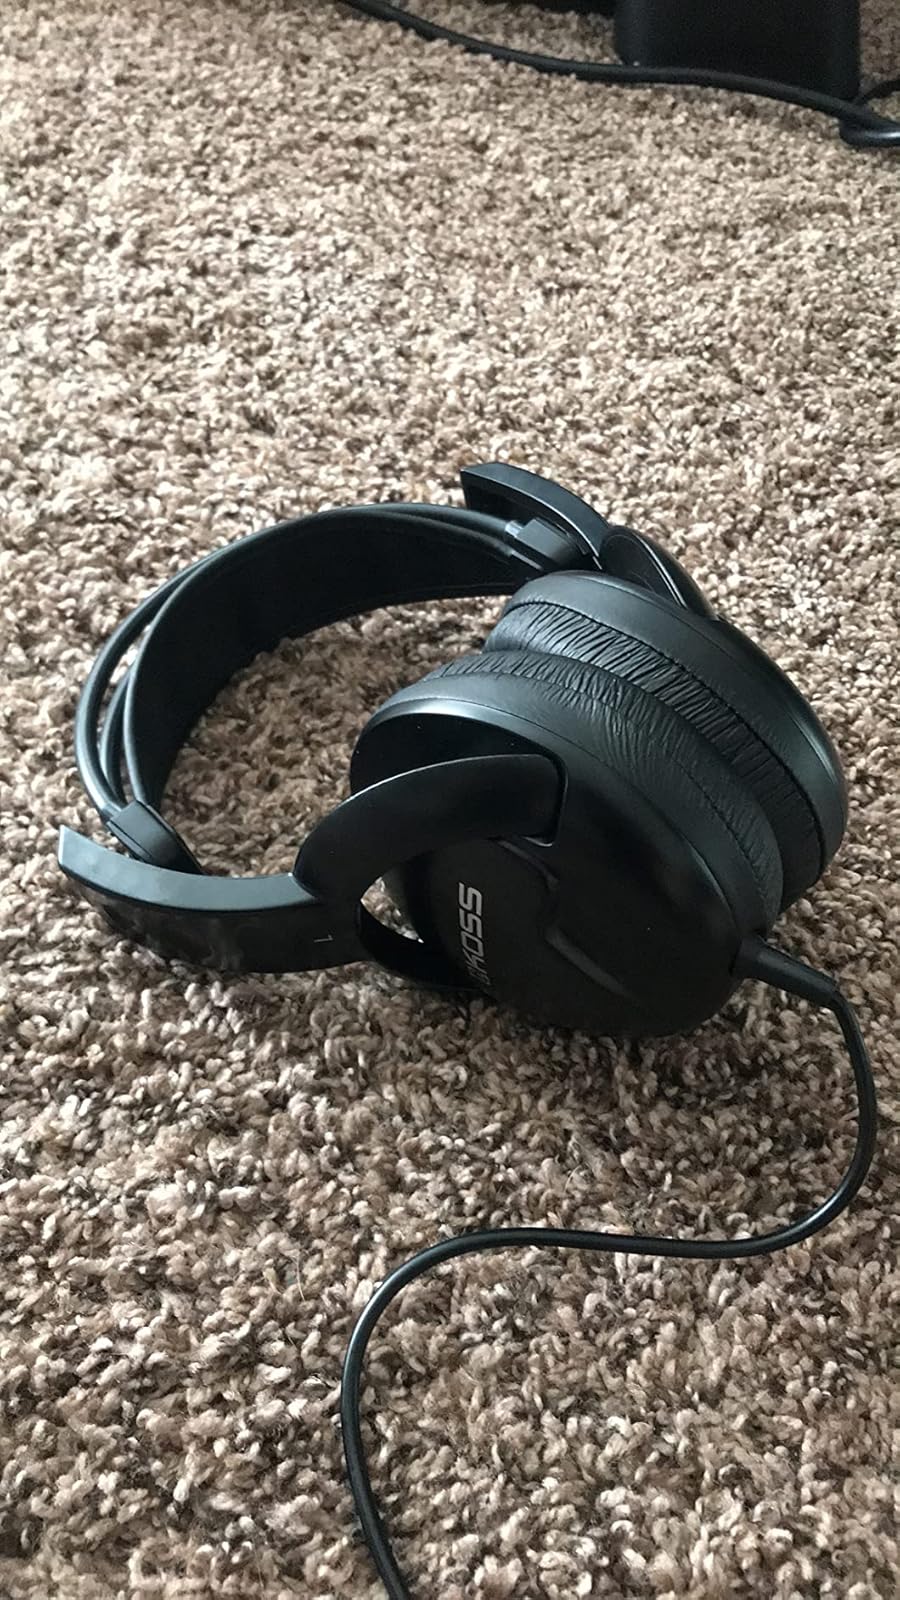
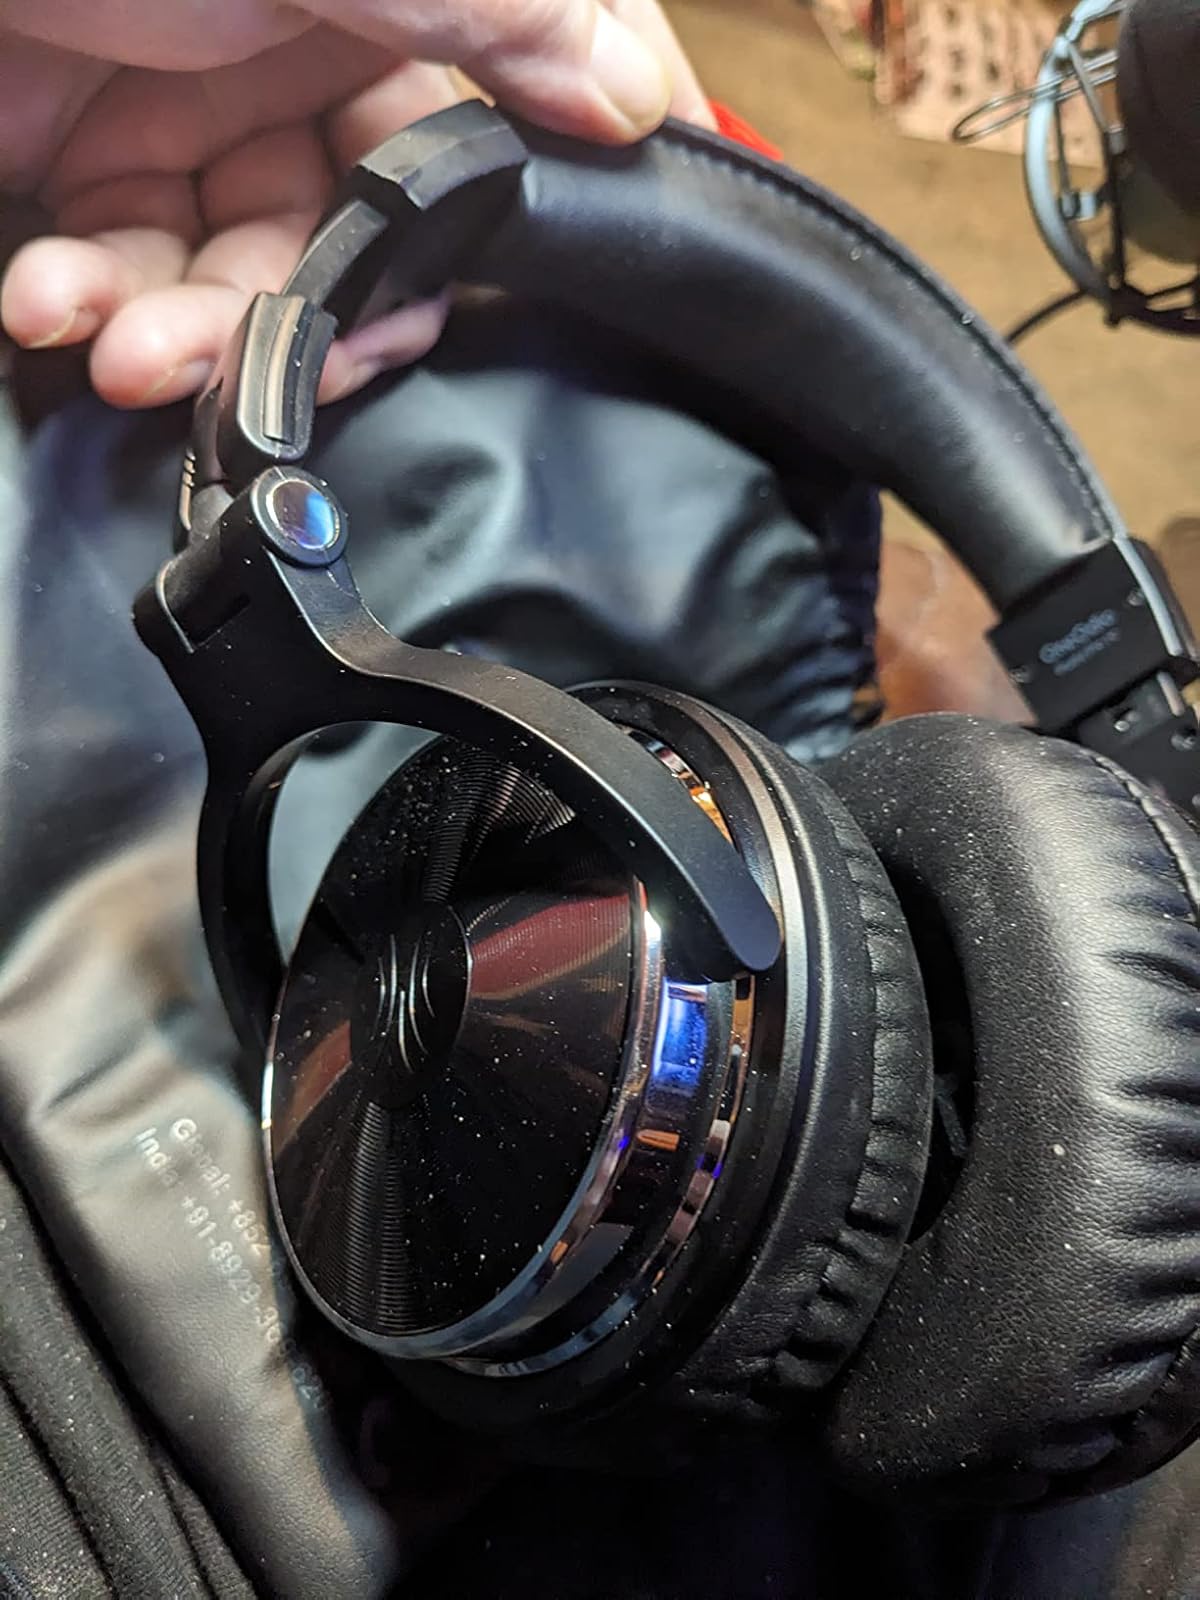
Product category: headphones
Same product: no